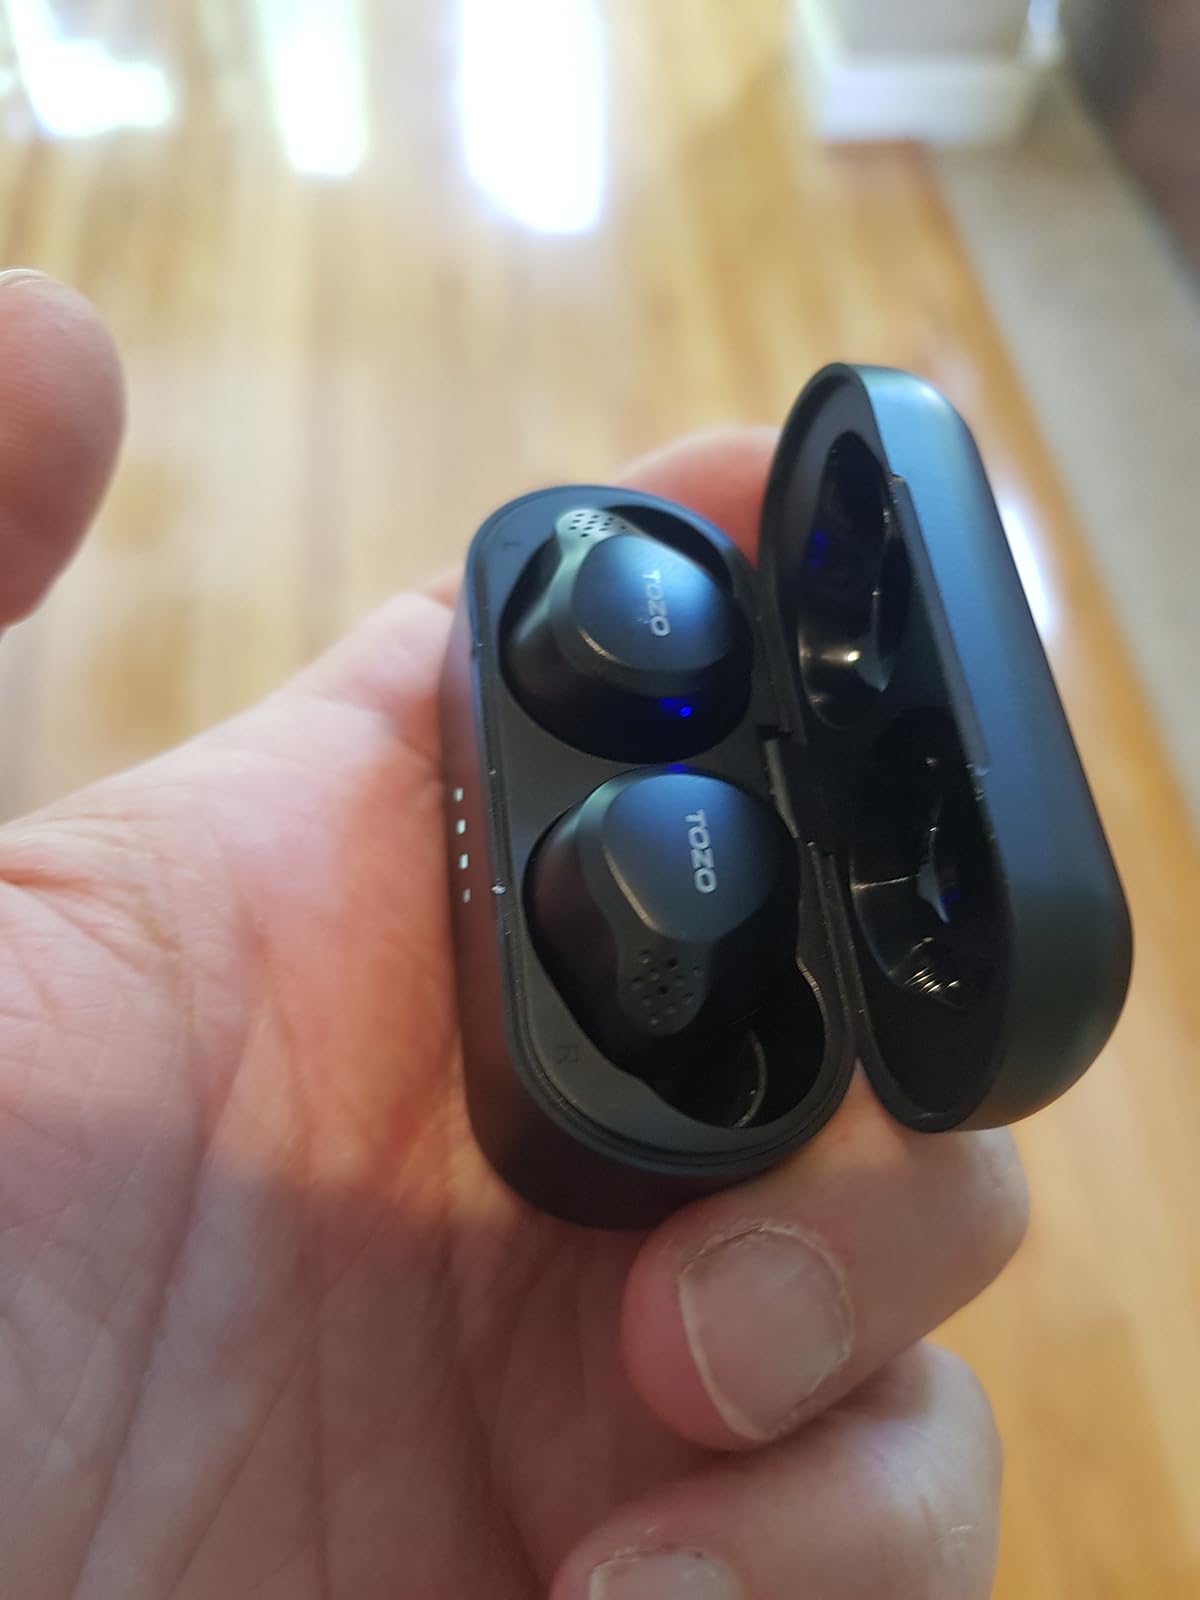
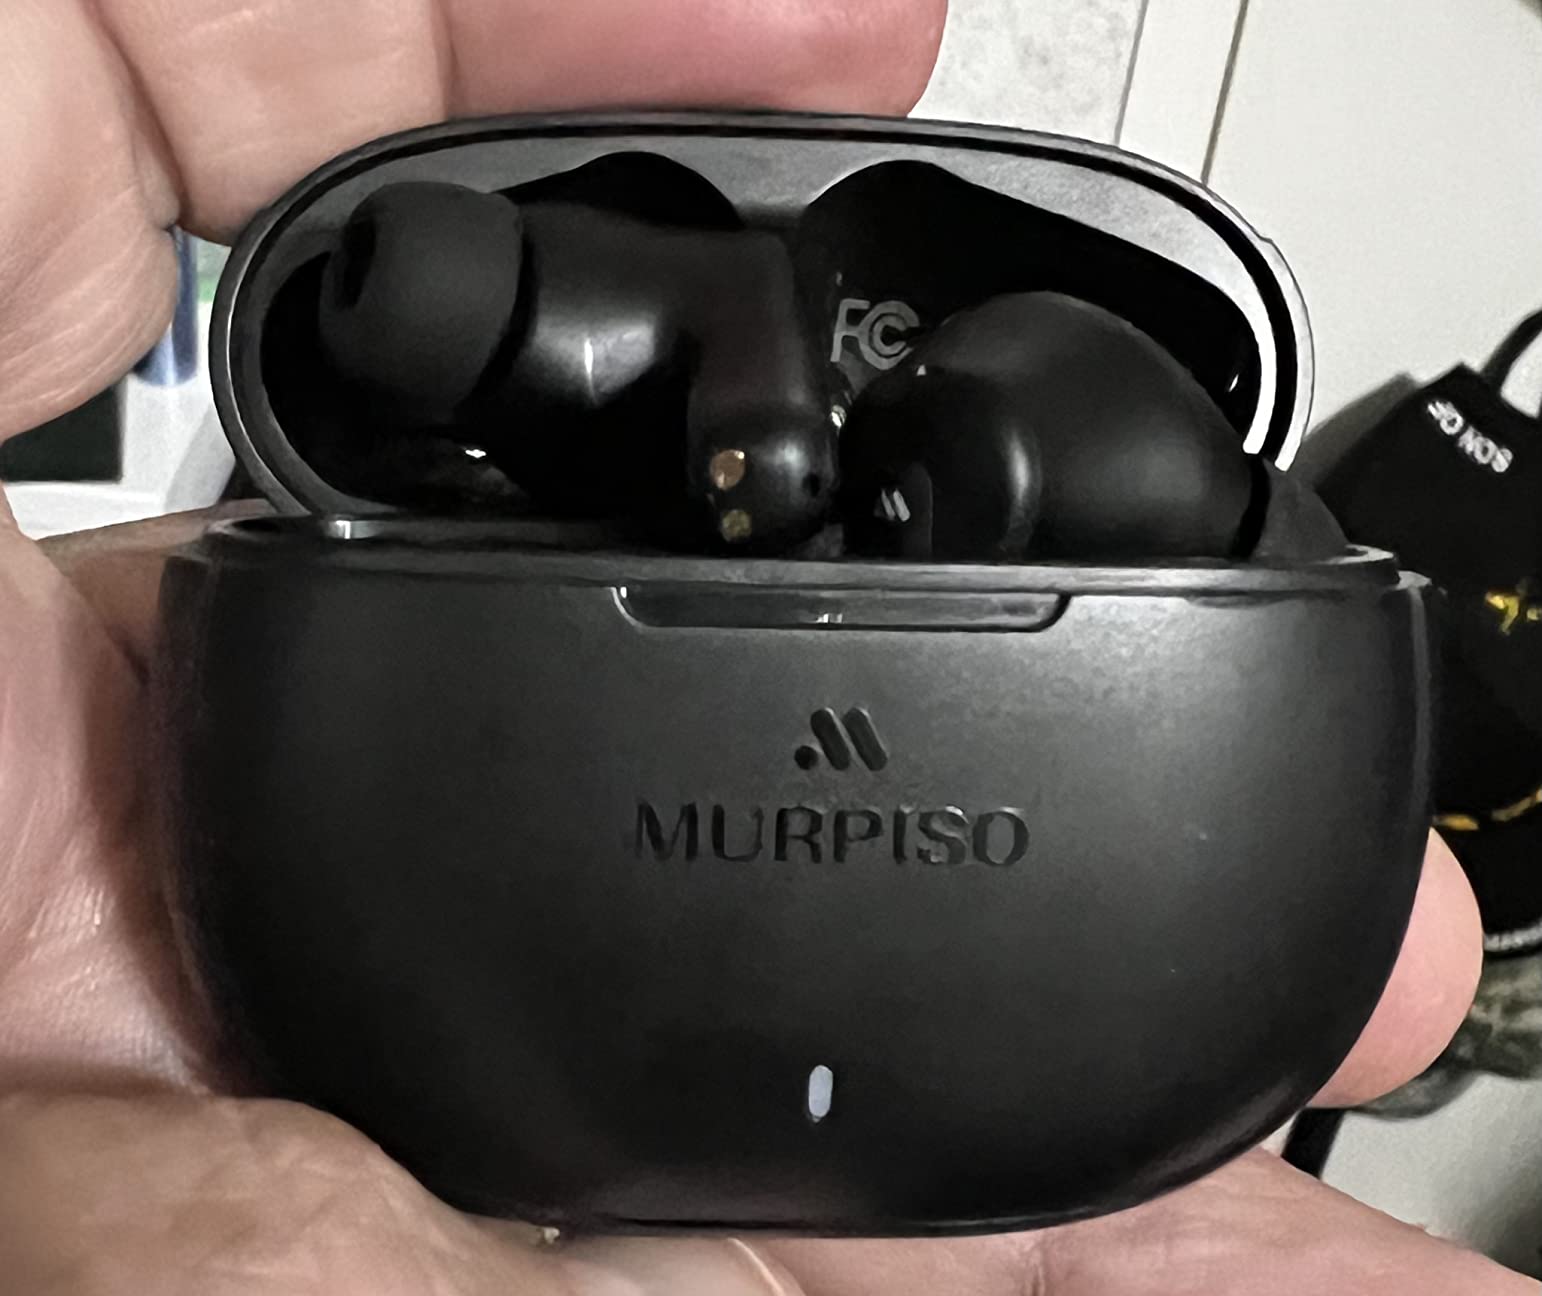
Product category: earbuds
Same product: no